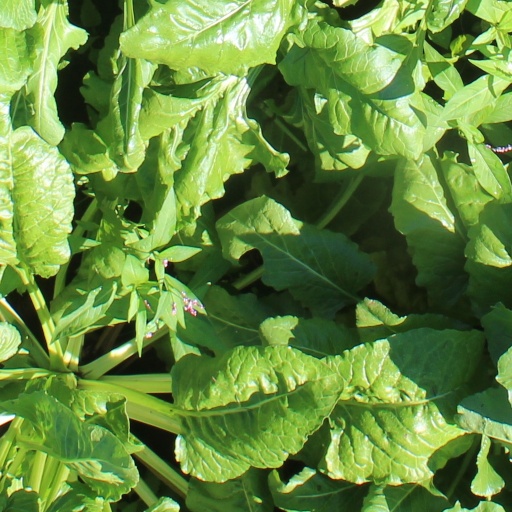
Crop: sugar beet